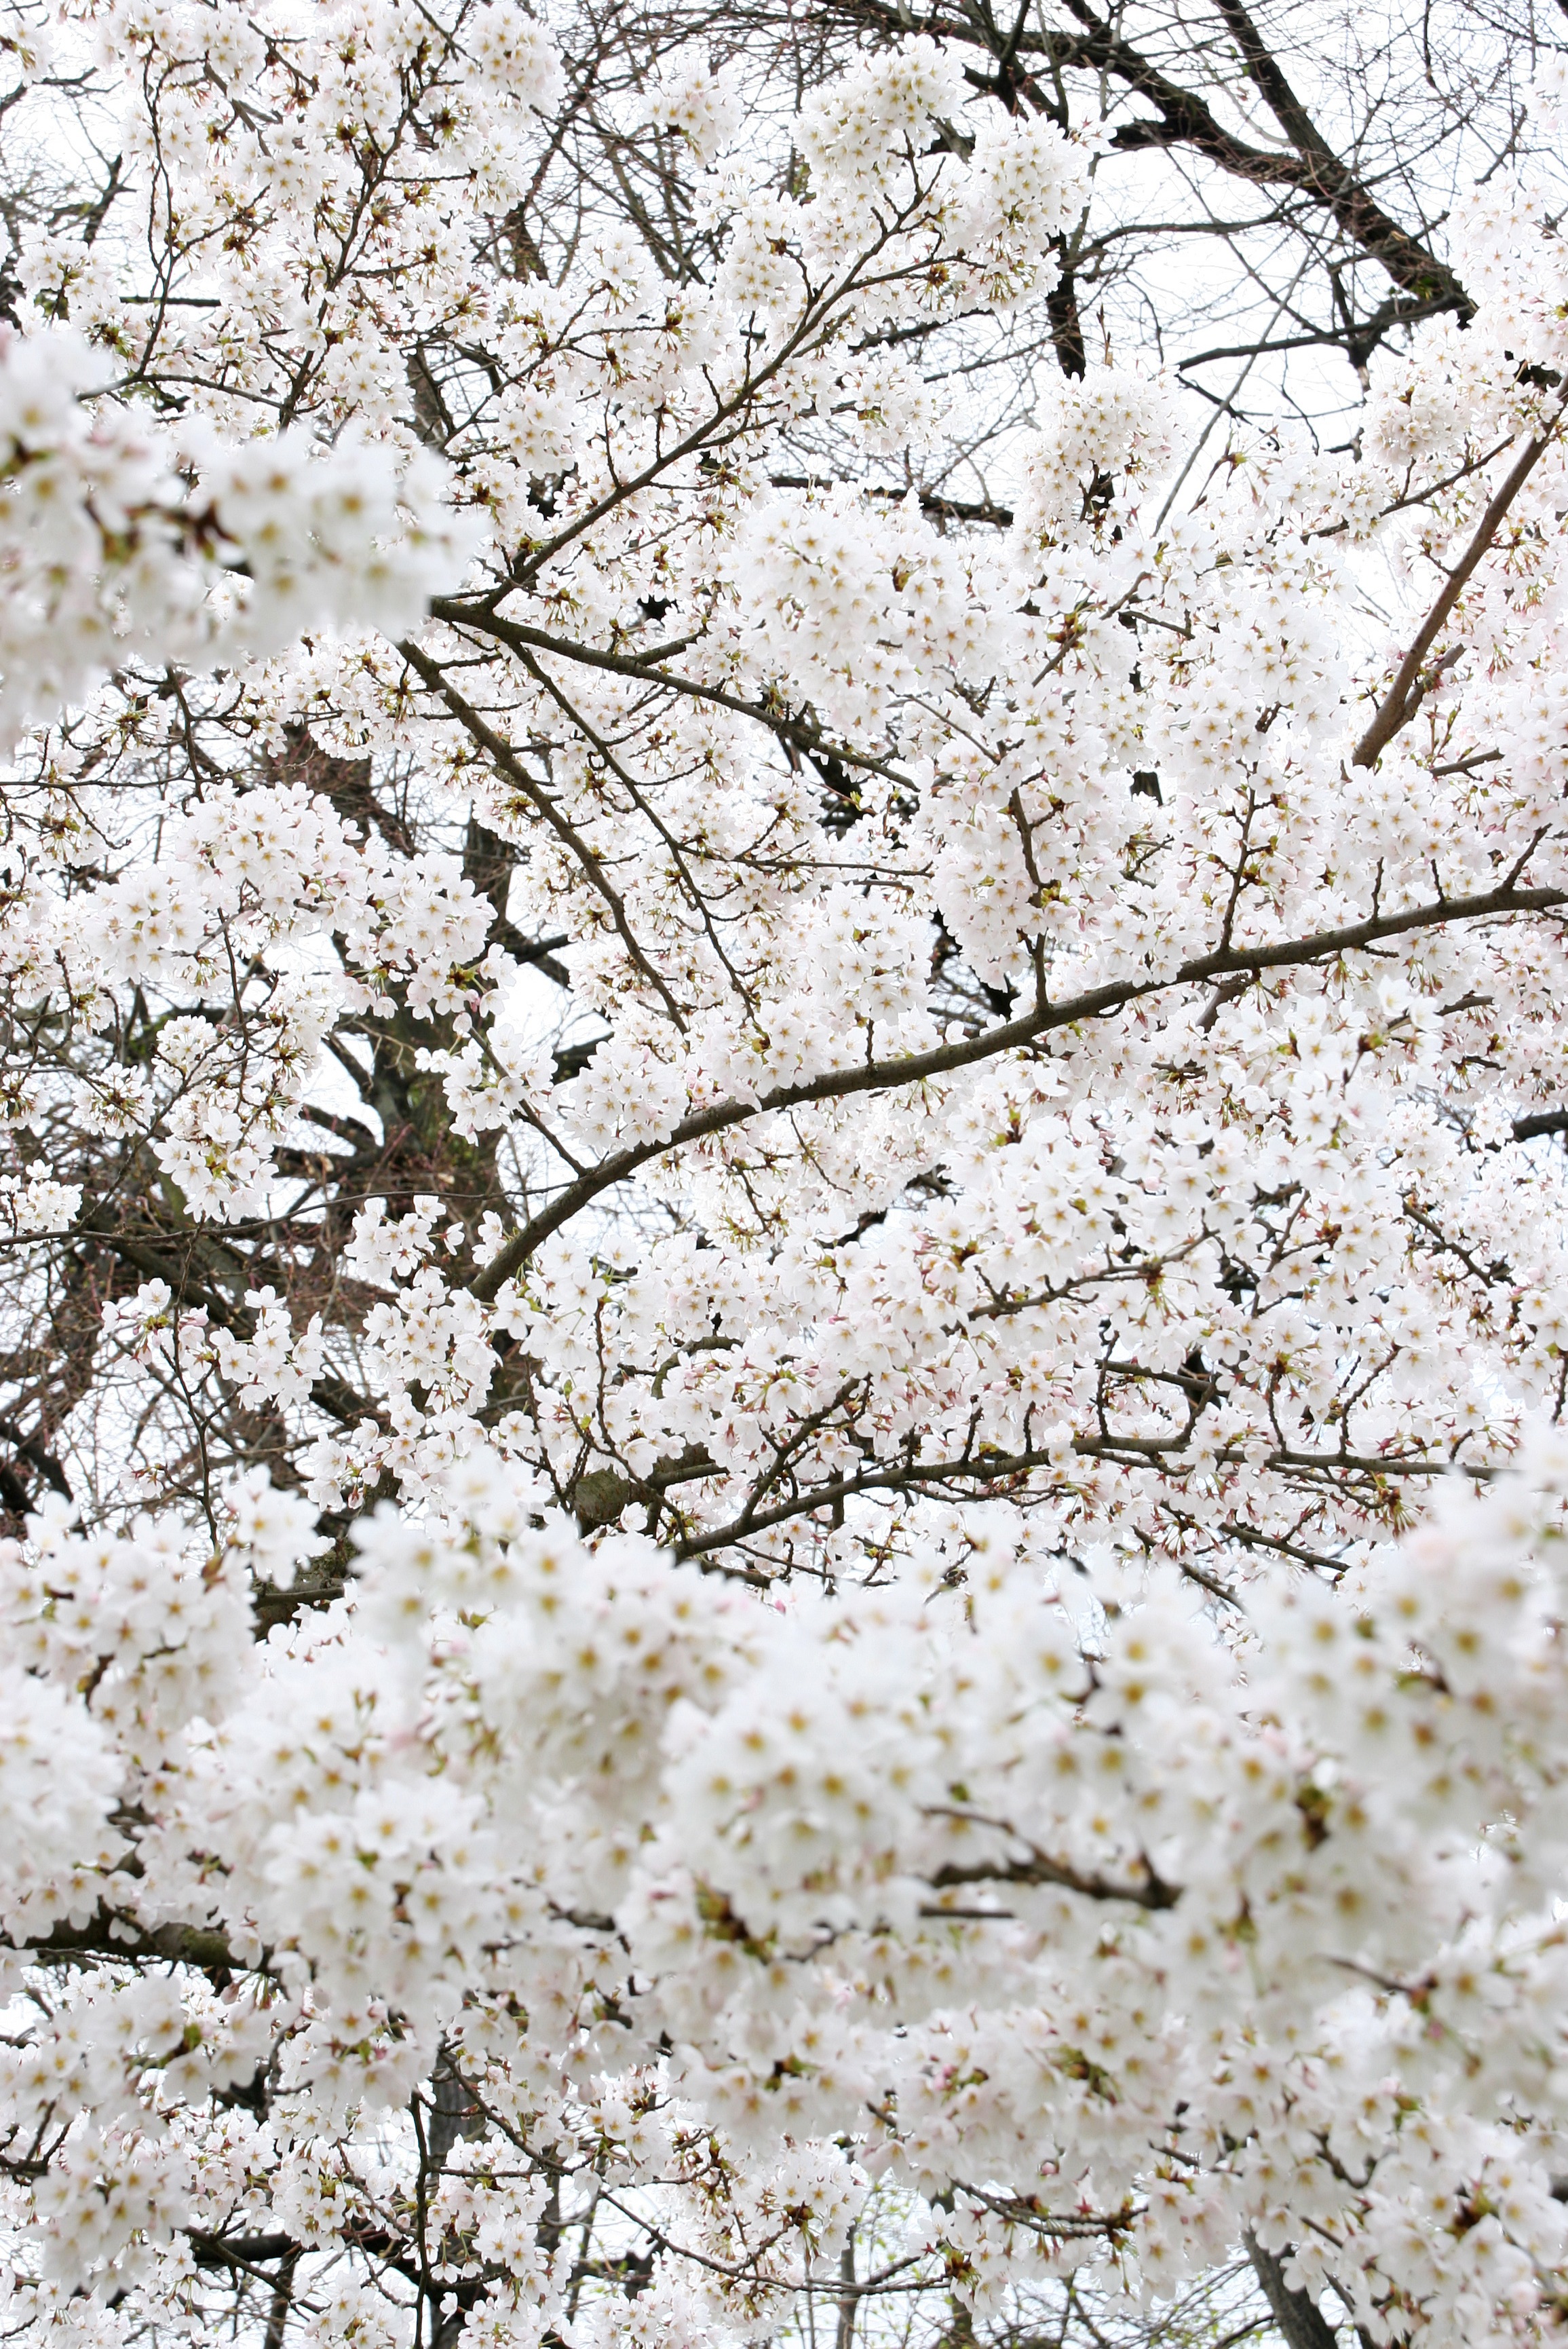
tree, branch, blossom, snow, winter, plant, white, flower, frost, spring, produce, asia, flora, season, cherry blossom, apple japan